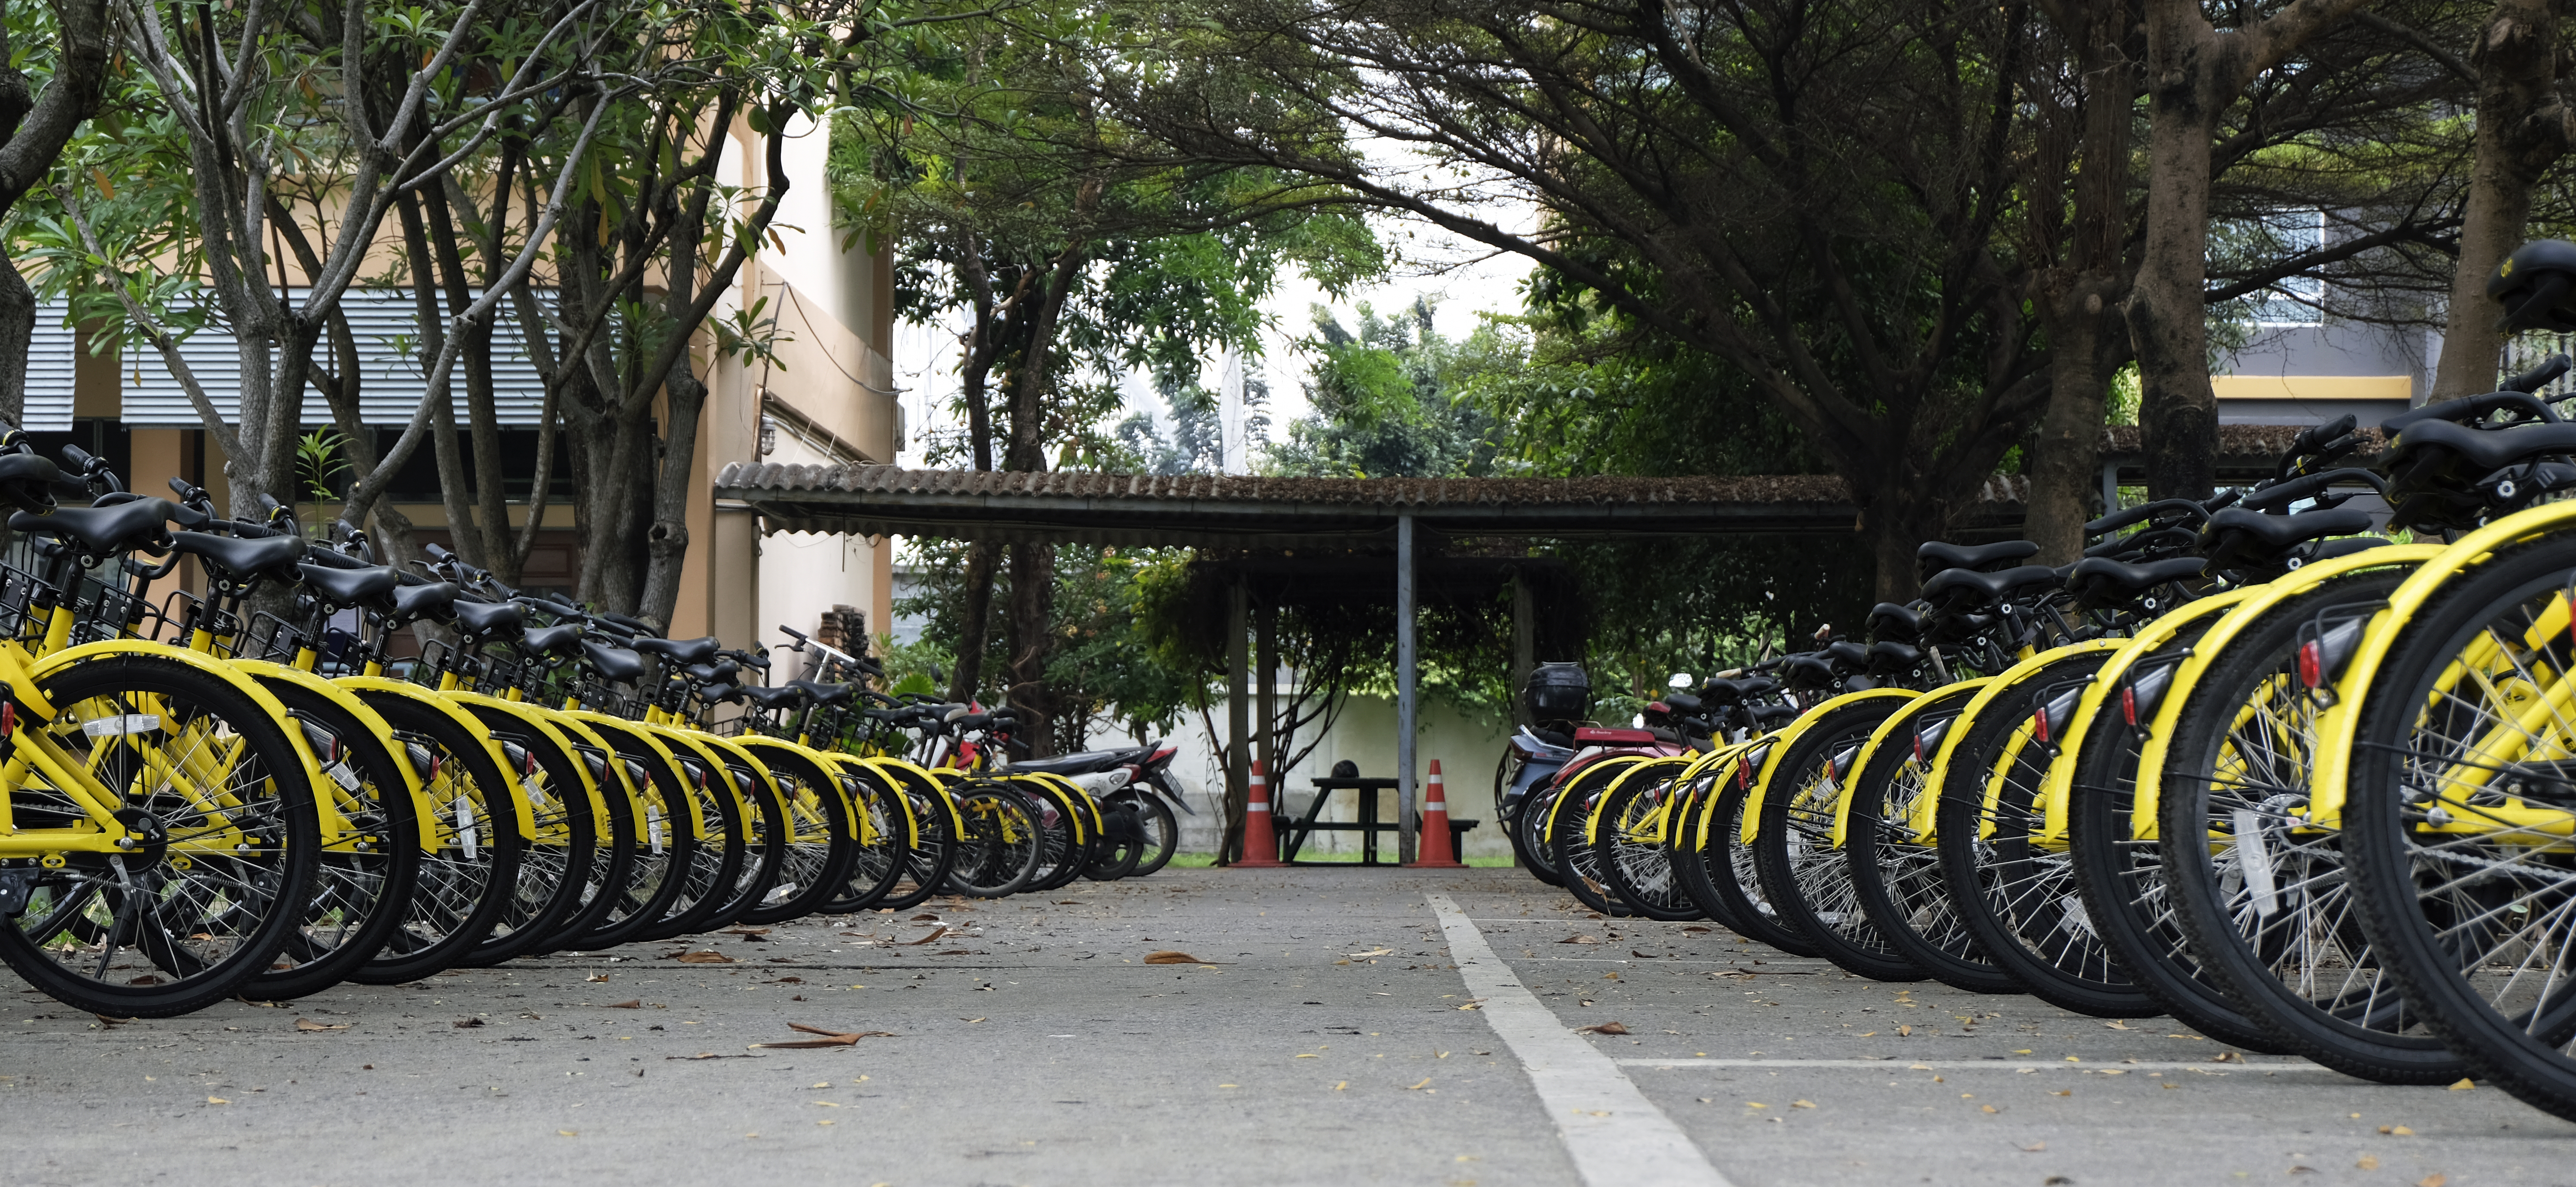
bicycle, bike, biking, china, city, cycle, equipment, group, healthy, hire, many, outdoor, public, rent, rental, ride, row, sidewalk, sport, street, tourism, town, traffic, transport, transportation, travel, urban, vehicle, wheel, tire, automotive tire, yellow, automotive wheel system, tree, architecture, plant, road